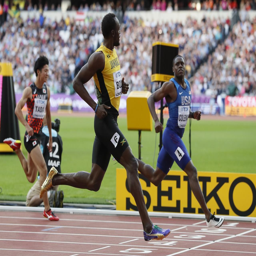
the latest : takes lead in heptathlon at worlds